Attila József

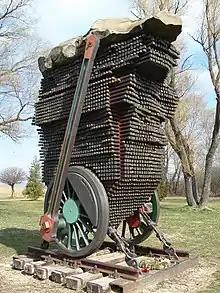
Memorial to Attila József in Balatonszárszó

József published his first volume of poetry "A szépség koldusa" ("Beauty's beggar") in 1922; at the time of publishing, he was seventeen and still in school.